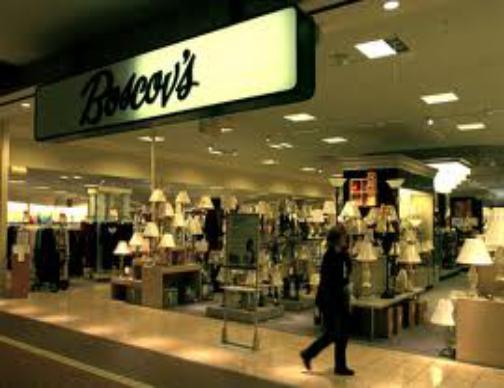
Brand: Boscov's
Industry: Clothes